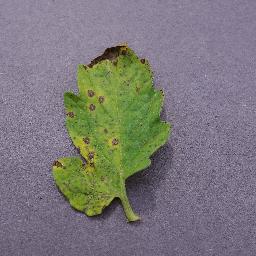
Label: Tomato___Septoria_leaf_spot